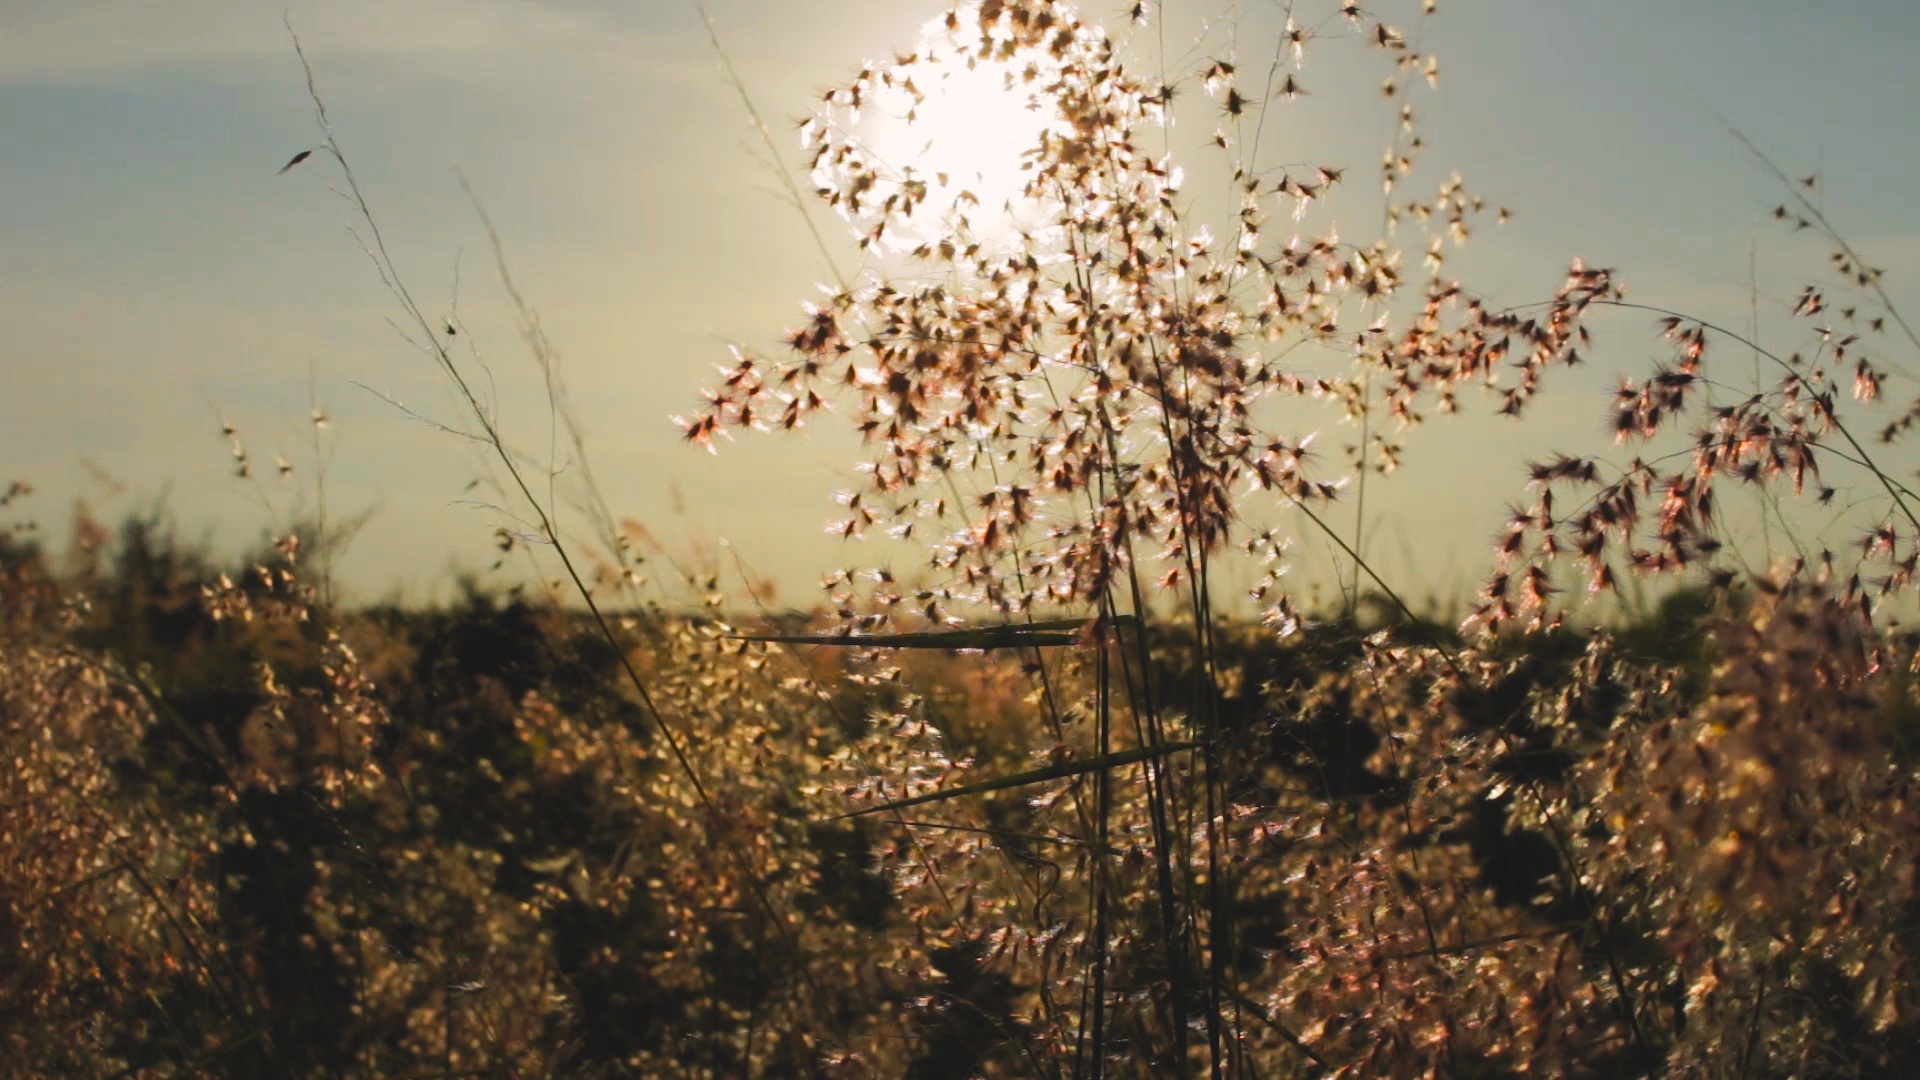
tree, nature, grass, outdoor, branch, blossom, plant, sun, field, meadow, sunlight, morning, leaf, flower, frost, summer, daisy, wild, spring, color, autumn, fresh, yellow, season, cherry blossom, happy, grass family